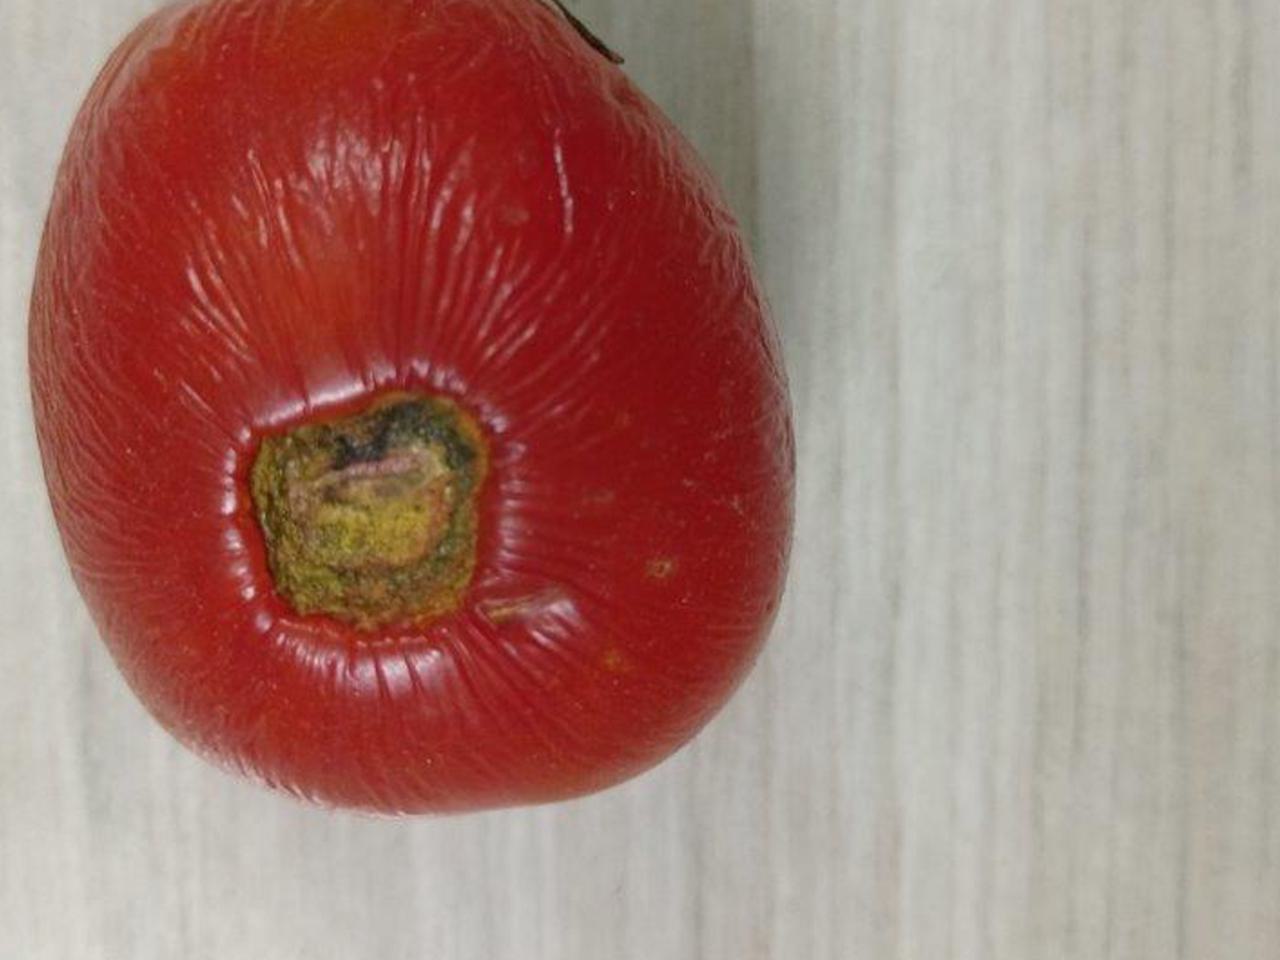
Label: Rotten